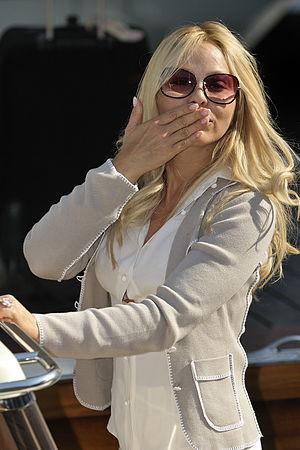
66ème Festival du Cinéma de Venise (Mostra), 6ème jour (07/09/2009) Ornella Muti